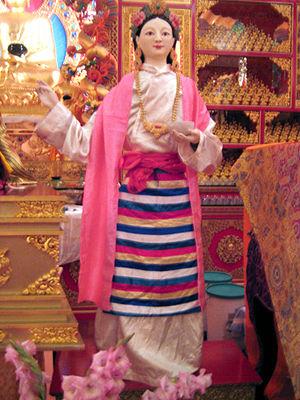
Yeshe Tsogyal, Yeshe Sogyal ou Ye shes mtsho rgyal, de ye shes, « sagesse primordiale », mtsho, « lac » et rgyal, « vainqueur » ou « souverain », parfois traduit comme Victorieux océan de sagesse, est considèrée comme une dakini du Tibet ou encore un bouddha du bouddhisme tibétain, importante en particulier dans la tradition nyingma. Elle est aussi appelée Dame de Kharchen ou Reine du lac de Karchen.